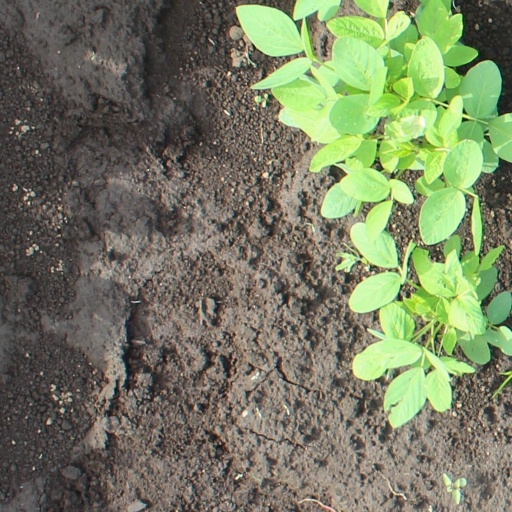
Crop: soybean